All Eyez on Me (film)

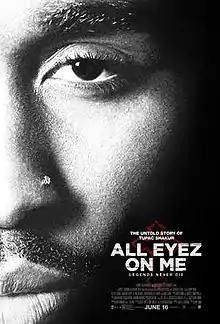
Theatrical release poster

All Eyez on Me is a 2017 American biographical drama film directed by Benny Boom. Titled after the 1996 studio album, as well as the song of the same name, it is based on the life and death of the American rapper Tupac Shakur. The film stars Demetrius Shipp Jr. as Tupac, with Kat Graham, Lauren Cohan, Hill Harper, and Danai Gurira. Jamal Woolard reprises his role as Christopher "Biggie Smalls" Wallace / The Notorious B.I.G. from "Notorious" (2009).